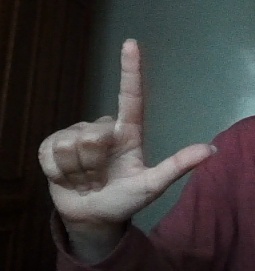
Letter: laam